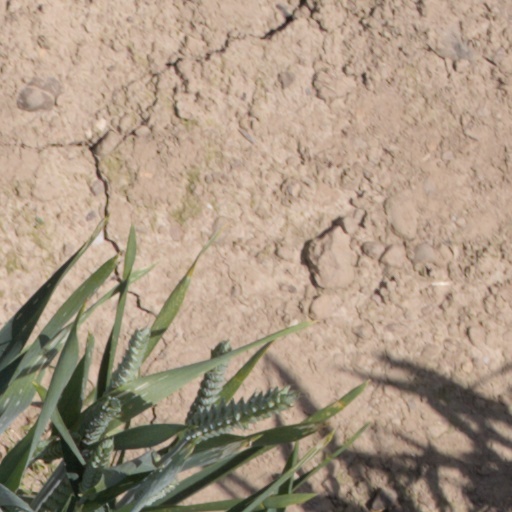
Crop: wheat